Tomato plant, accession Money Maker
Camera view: tilt-top (135 deg); turntable rotation: 120 degrees
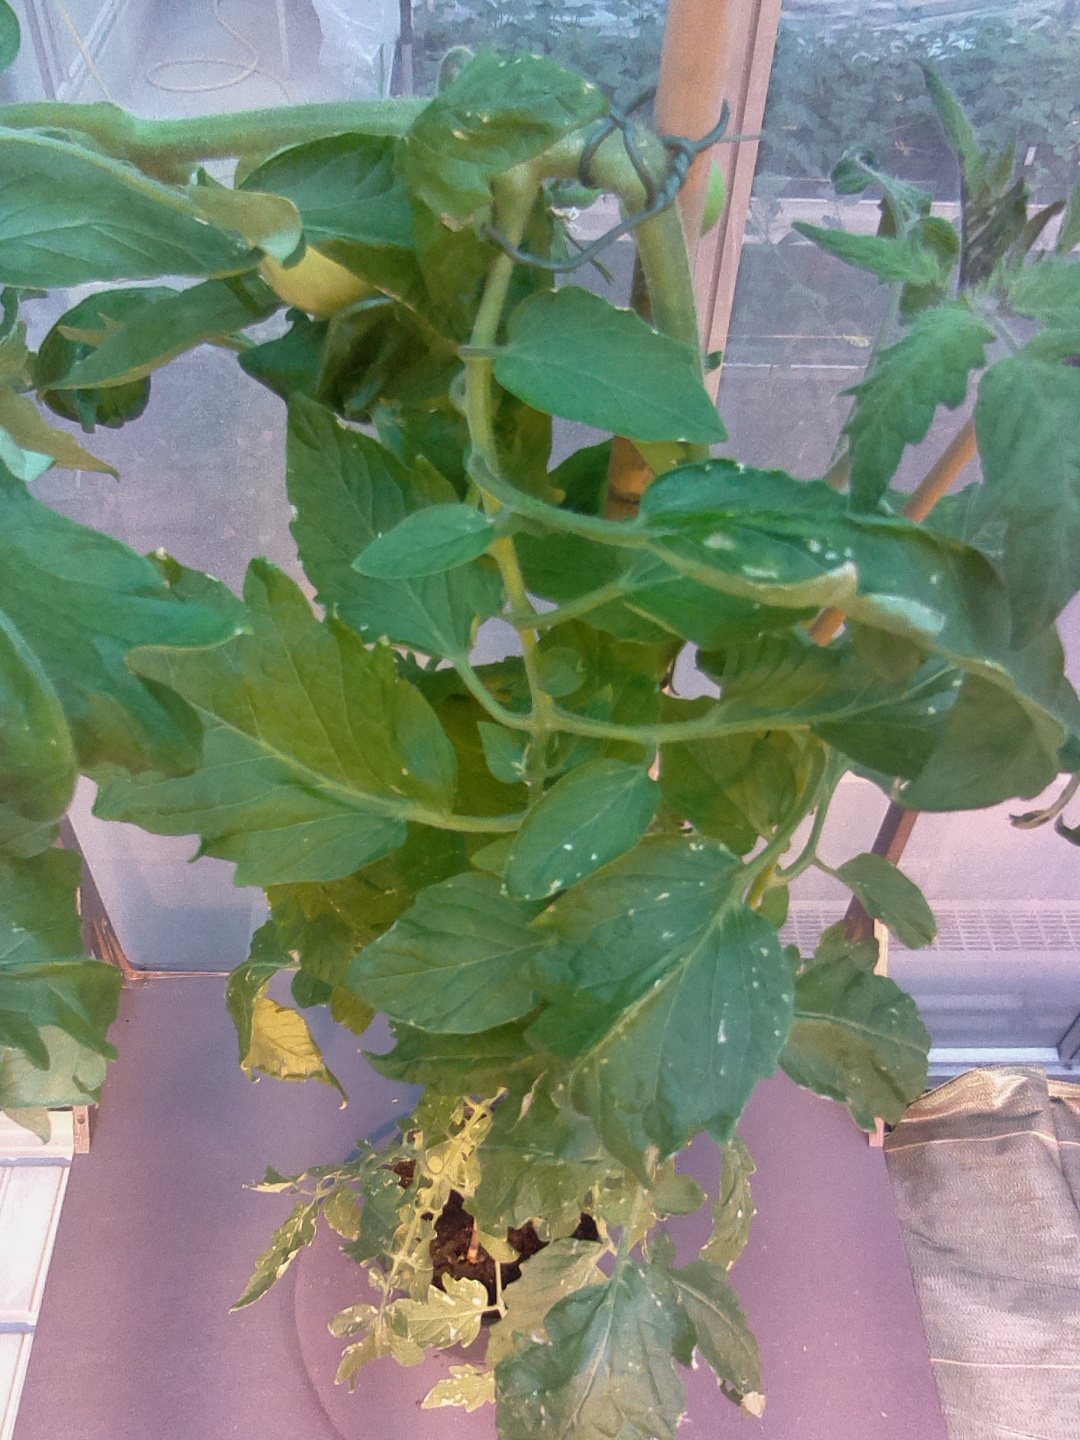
BBCH growth stage 75: 50%-60% of final fruit size